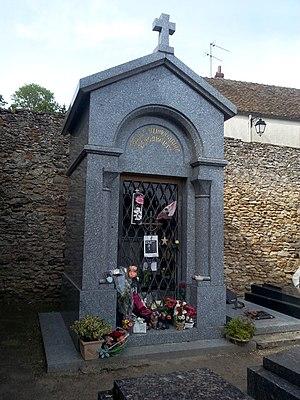
Photo prise le 07 mai 2019 à 17h04min
Charles Aznavour, né sous le nom de Shahnourh Varinag Aznavourian le 22 mai 1924 à Paris et mort le 1ᵉʳ octobre 2018 à Mouriès, est un auteur-compositeur-interprète, acteur et écrivain franco-arménien.